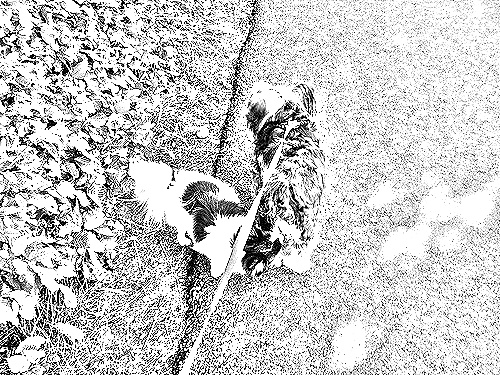
Portrait style: Sketch Portrait